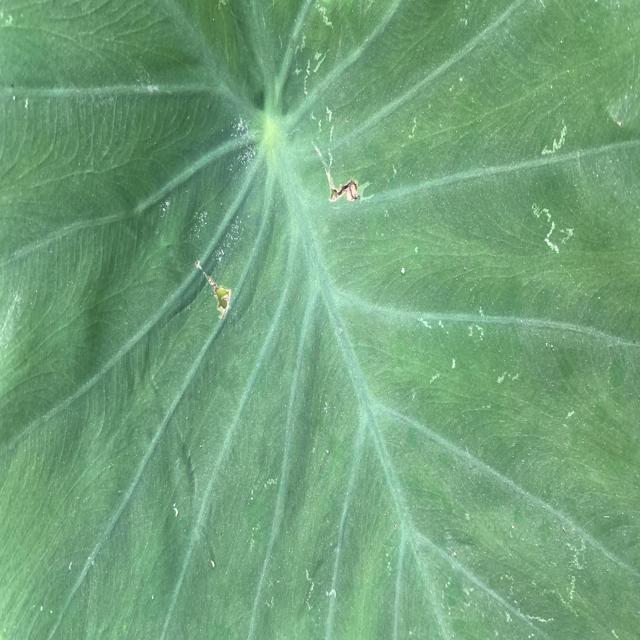
Label: Early_Blight